Seven Sisters (Moscow)

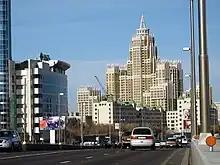
Triumph Astana

Initially planned as House of Kolkhoz workers ("Kolhoznieku nams"), construction was started in 1951 and finished in 1958, although the building was officially opened only in 1961. Upon finishing the building was turned over to the Latvian Academy of Sciences. It has 21 floors and a conference hall that seats 1,000 people.